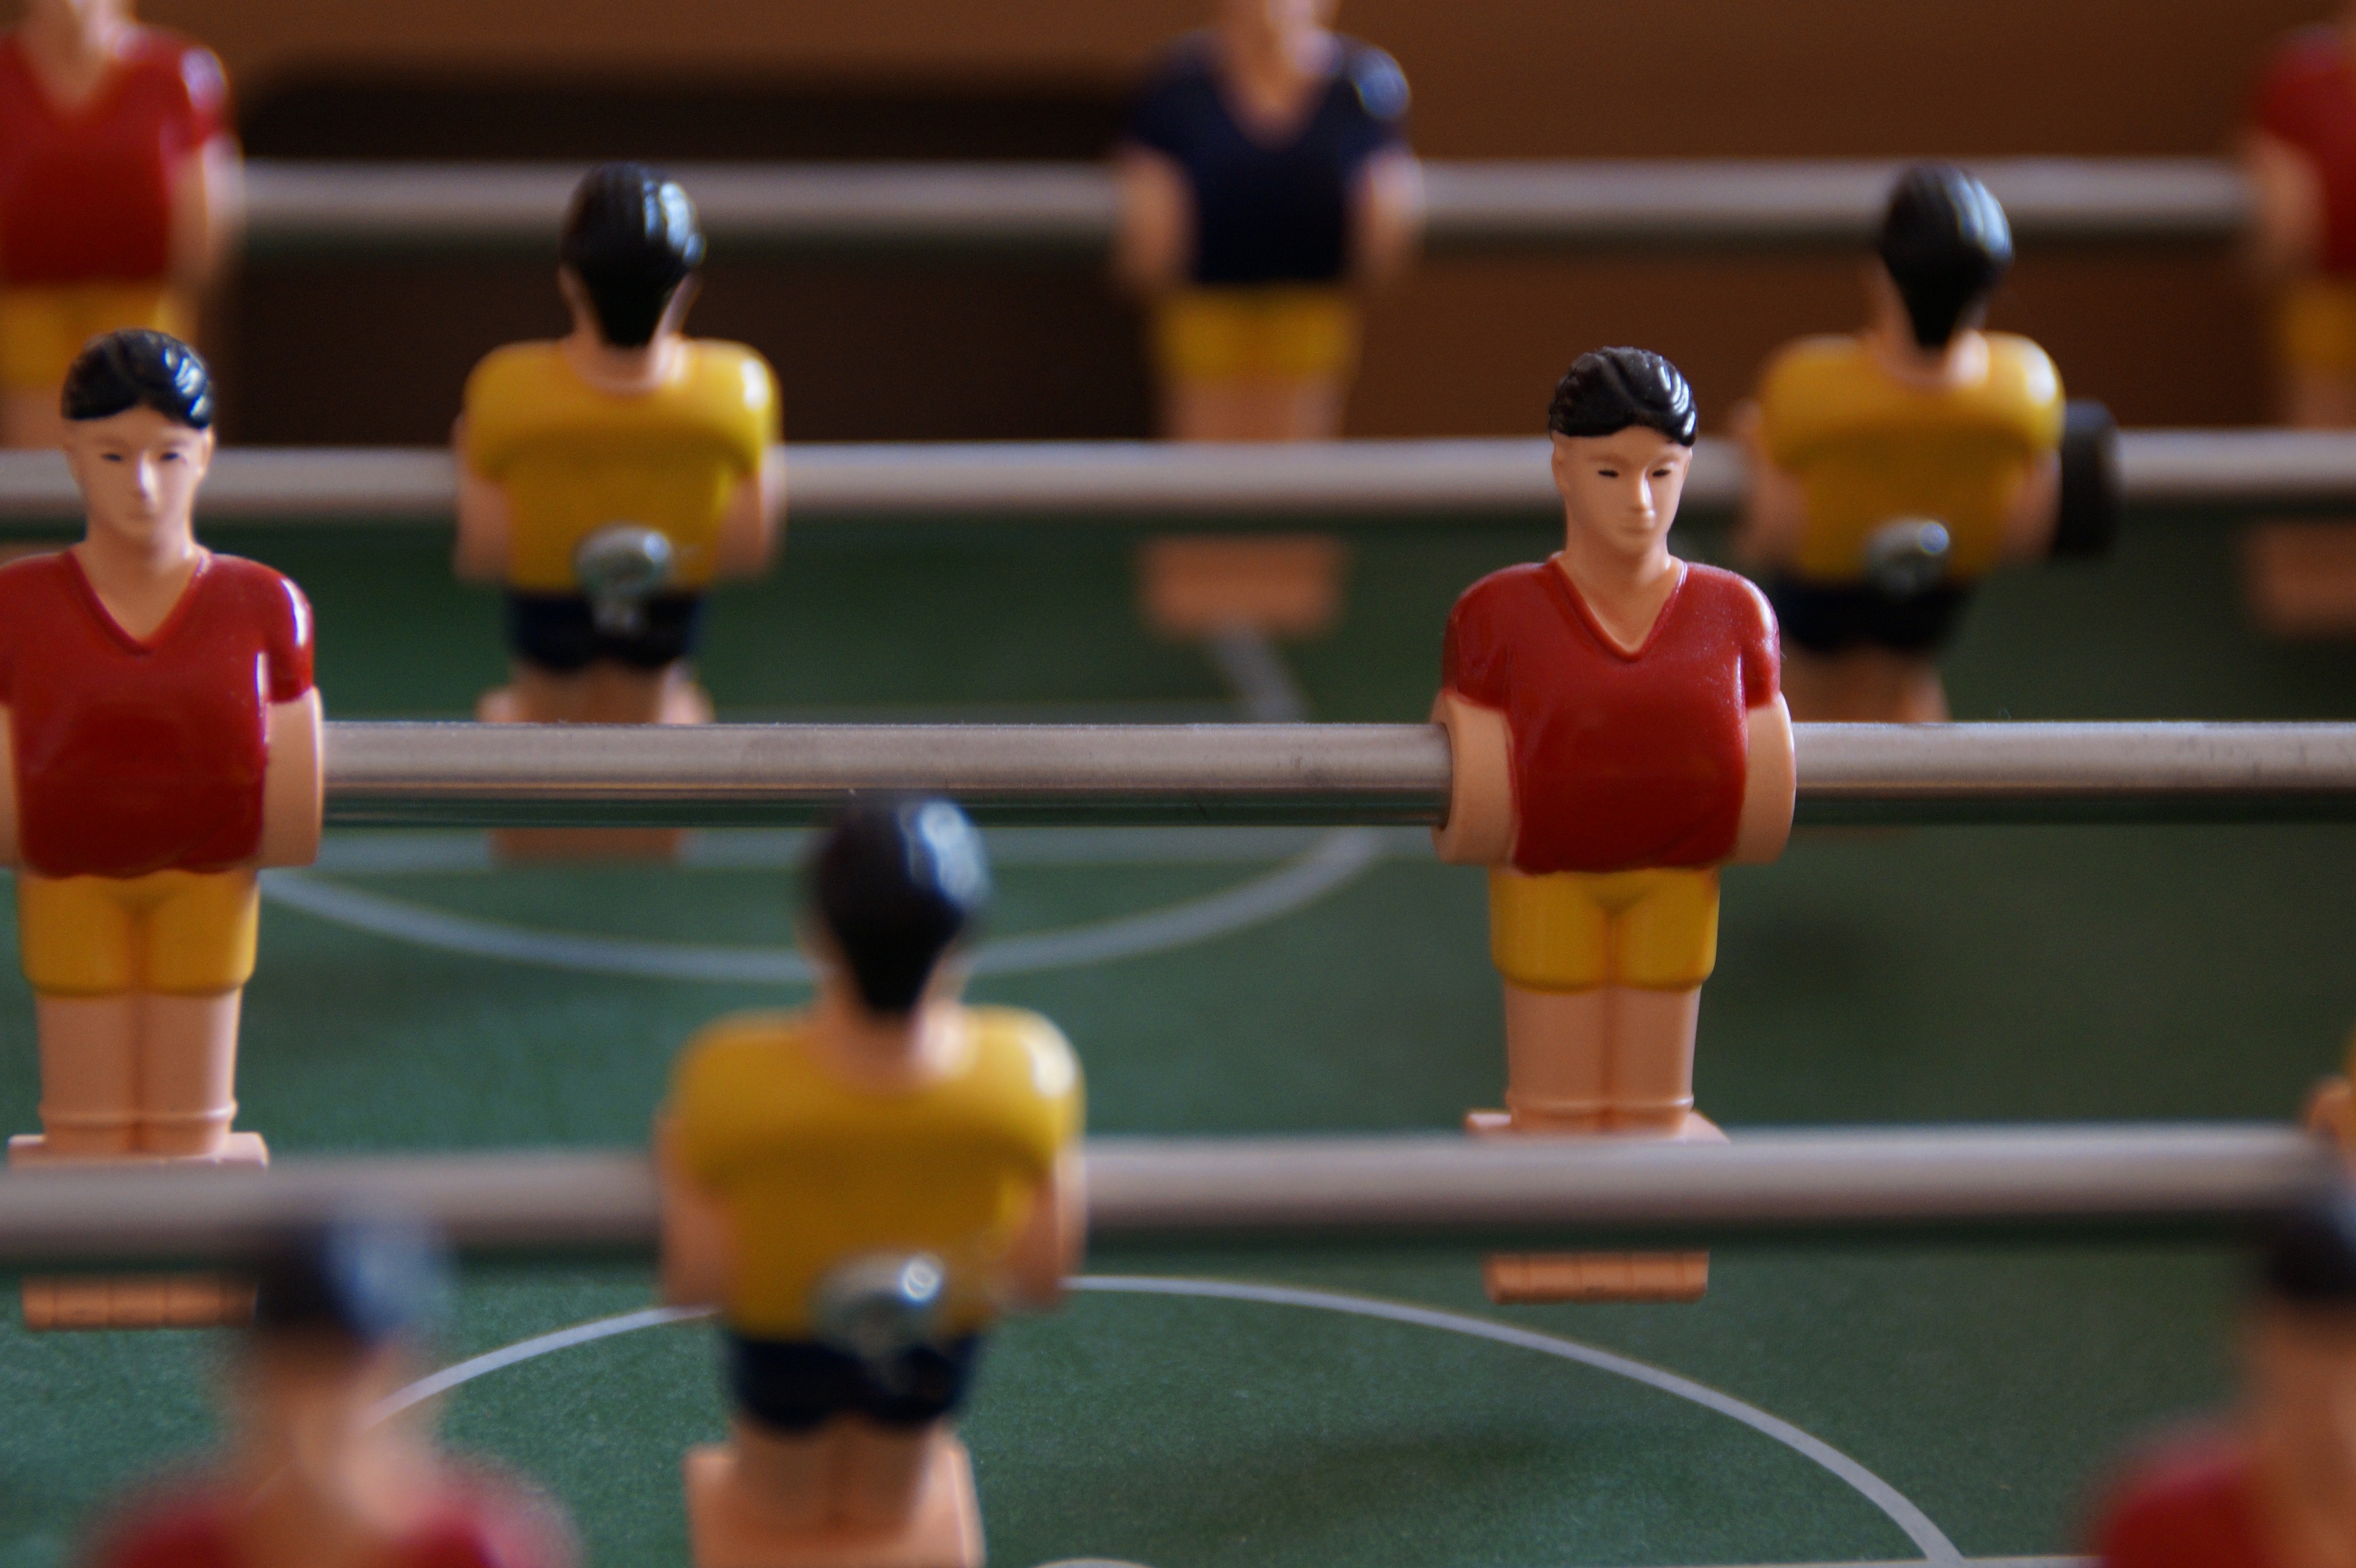
structure, play, football, boxing, sports, toys, males, kickboxing, football player, foosball table, sport venue, boxing ring, sanshou, play football